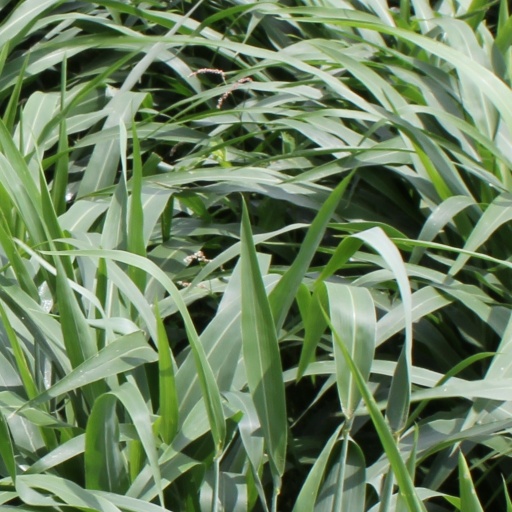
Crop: sorghum